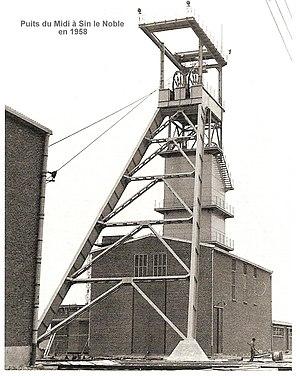
La Fosse Puits du Midi ou Notre Dame Sud du Groupe de Douai était un charbonnage constitué d'un seul puits situé à Sin-le-Noble, Nord, Nord-Pas-de-Calais, France.
La Compagnie des mines d'Aniche était une compagnie qui exploitait des mines de charbon dans la région Nord-Pas-de-Calais en France et qui possédait aussi des usines et des lavoirs.
La fosse Puits du Midi ou Notre Dame Sud du Groupe de Douai est un ancien charbonnage du Bassin minier du Nord-Pas-de-Calais, situé à Sin-le-Noble. Il s'agit d'une des rares fosses ouvertes après la Nationalisation. Commencé en 1947, le puits est terminé dès 1950, mais la fosse est mise en sommeil jusque 1957, date à laquelle les installations de surface sont construites, ainsi que des cités.